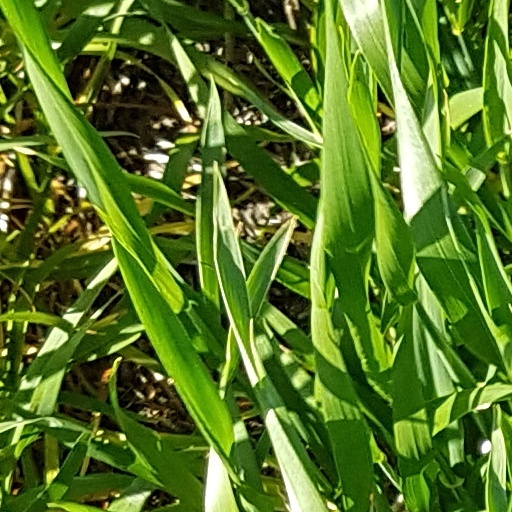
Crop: wheat